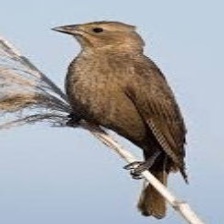
Species: BROWN HEADED COWBIRD
Scientific name: MOLOTHRUS ATER